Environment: real
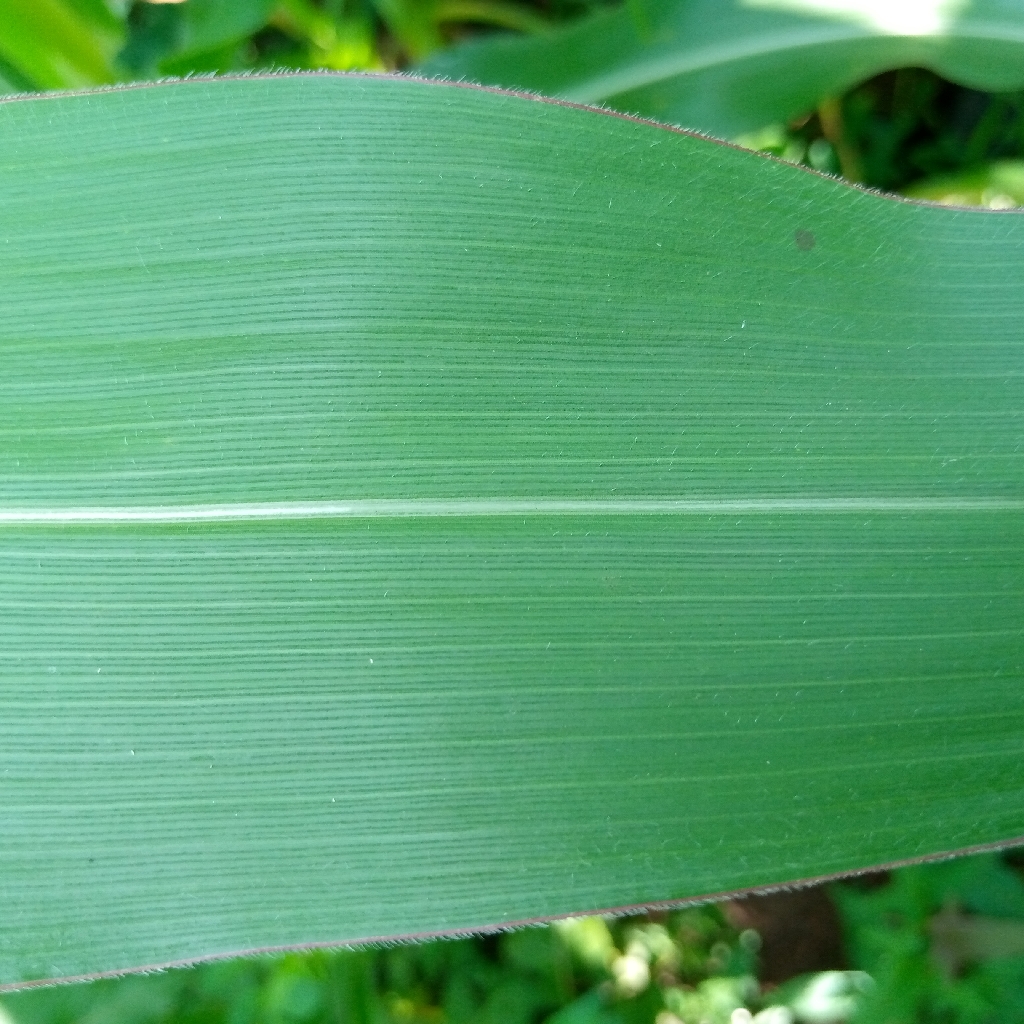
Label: healthy